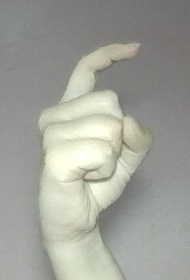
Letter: ra